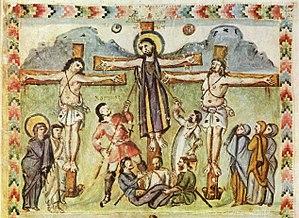
Jésus de Nazareth est un Juif de Galilée, né entre l'an 7 et l'an 5 av. J.-C. Il apparaît dans le cercle de Jean le Baptiste avant de s'engager, entouré de quelques disciples, dans une courte carrière de prédication itinérante de deux à trois ans, essentiellement en Galilée, en pratiquant guérisons et exorcismes. Il suscite engouement et ferveur, s'attirant la méfiance des autorités politiques et religieuses, avant d'être arrêté, condamné et crucifié vers l'an 30 à Jérusalem pendant la fête juive de la Pâque, sous l'administration du préfet Ponce Pilate.
Les Évangiles de Rabula ou Évangiles de Rabbula, انجيل رابّولا, ouvrage conservé à la Biblioteca Medicea Laurenziana de Florence, forment un manuscrit enluminé rédigé en syriaque des Évangiles. Datant du VIᵉ siècle, il a été achevé en 586 au monastère de Saint-Jean-de-Zagba, situé en Syrie. Il a été signé par son scribe, Rabula.
L'obscurité de la Crucifixion est un épisode rapporté dans trois des évangiles canoniques selon lequel le ciel devint sombre durant la journée lors de la crucifixion de Jésus.
La Sainte Lance est l’une des reliques de la Passion du Christ. Elle est considérée comme étant l’arme qui aurait percé le flanc droit de Jésus lors de sa crucifixion.
La Mater dolorosa ou mère de douleur est un thème universel auquel une branche du christianisme a donné une valeur de référence en en faisant un point marquant de la dévotion mariale dans une spiritualité de la compassion. L'art religieux, particulièrement dans les pays catholiques et orthodoxes qui font une place éminente à la Vierge, a fait de ce contrepoint dramatique aux thèmes religieux, plus joyeux, de la Nativité et de la Vierge à l'enfant un sujet récurrent pendant plusieurs siècles, particulièrement du XIVᵉ au XVIIᵉ siècle.